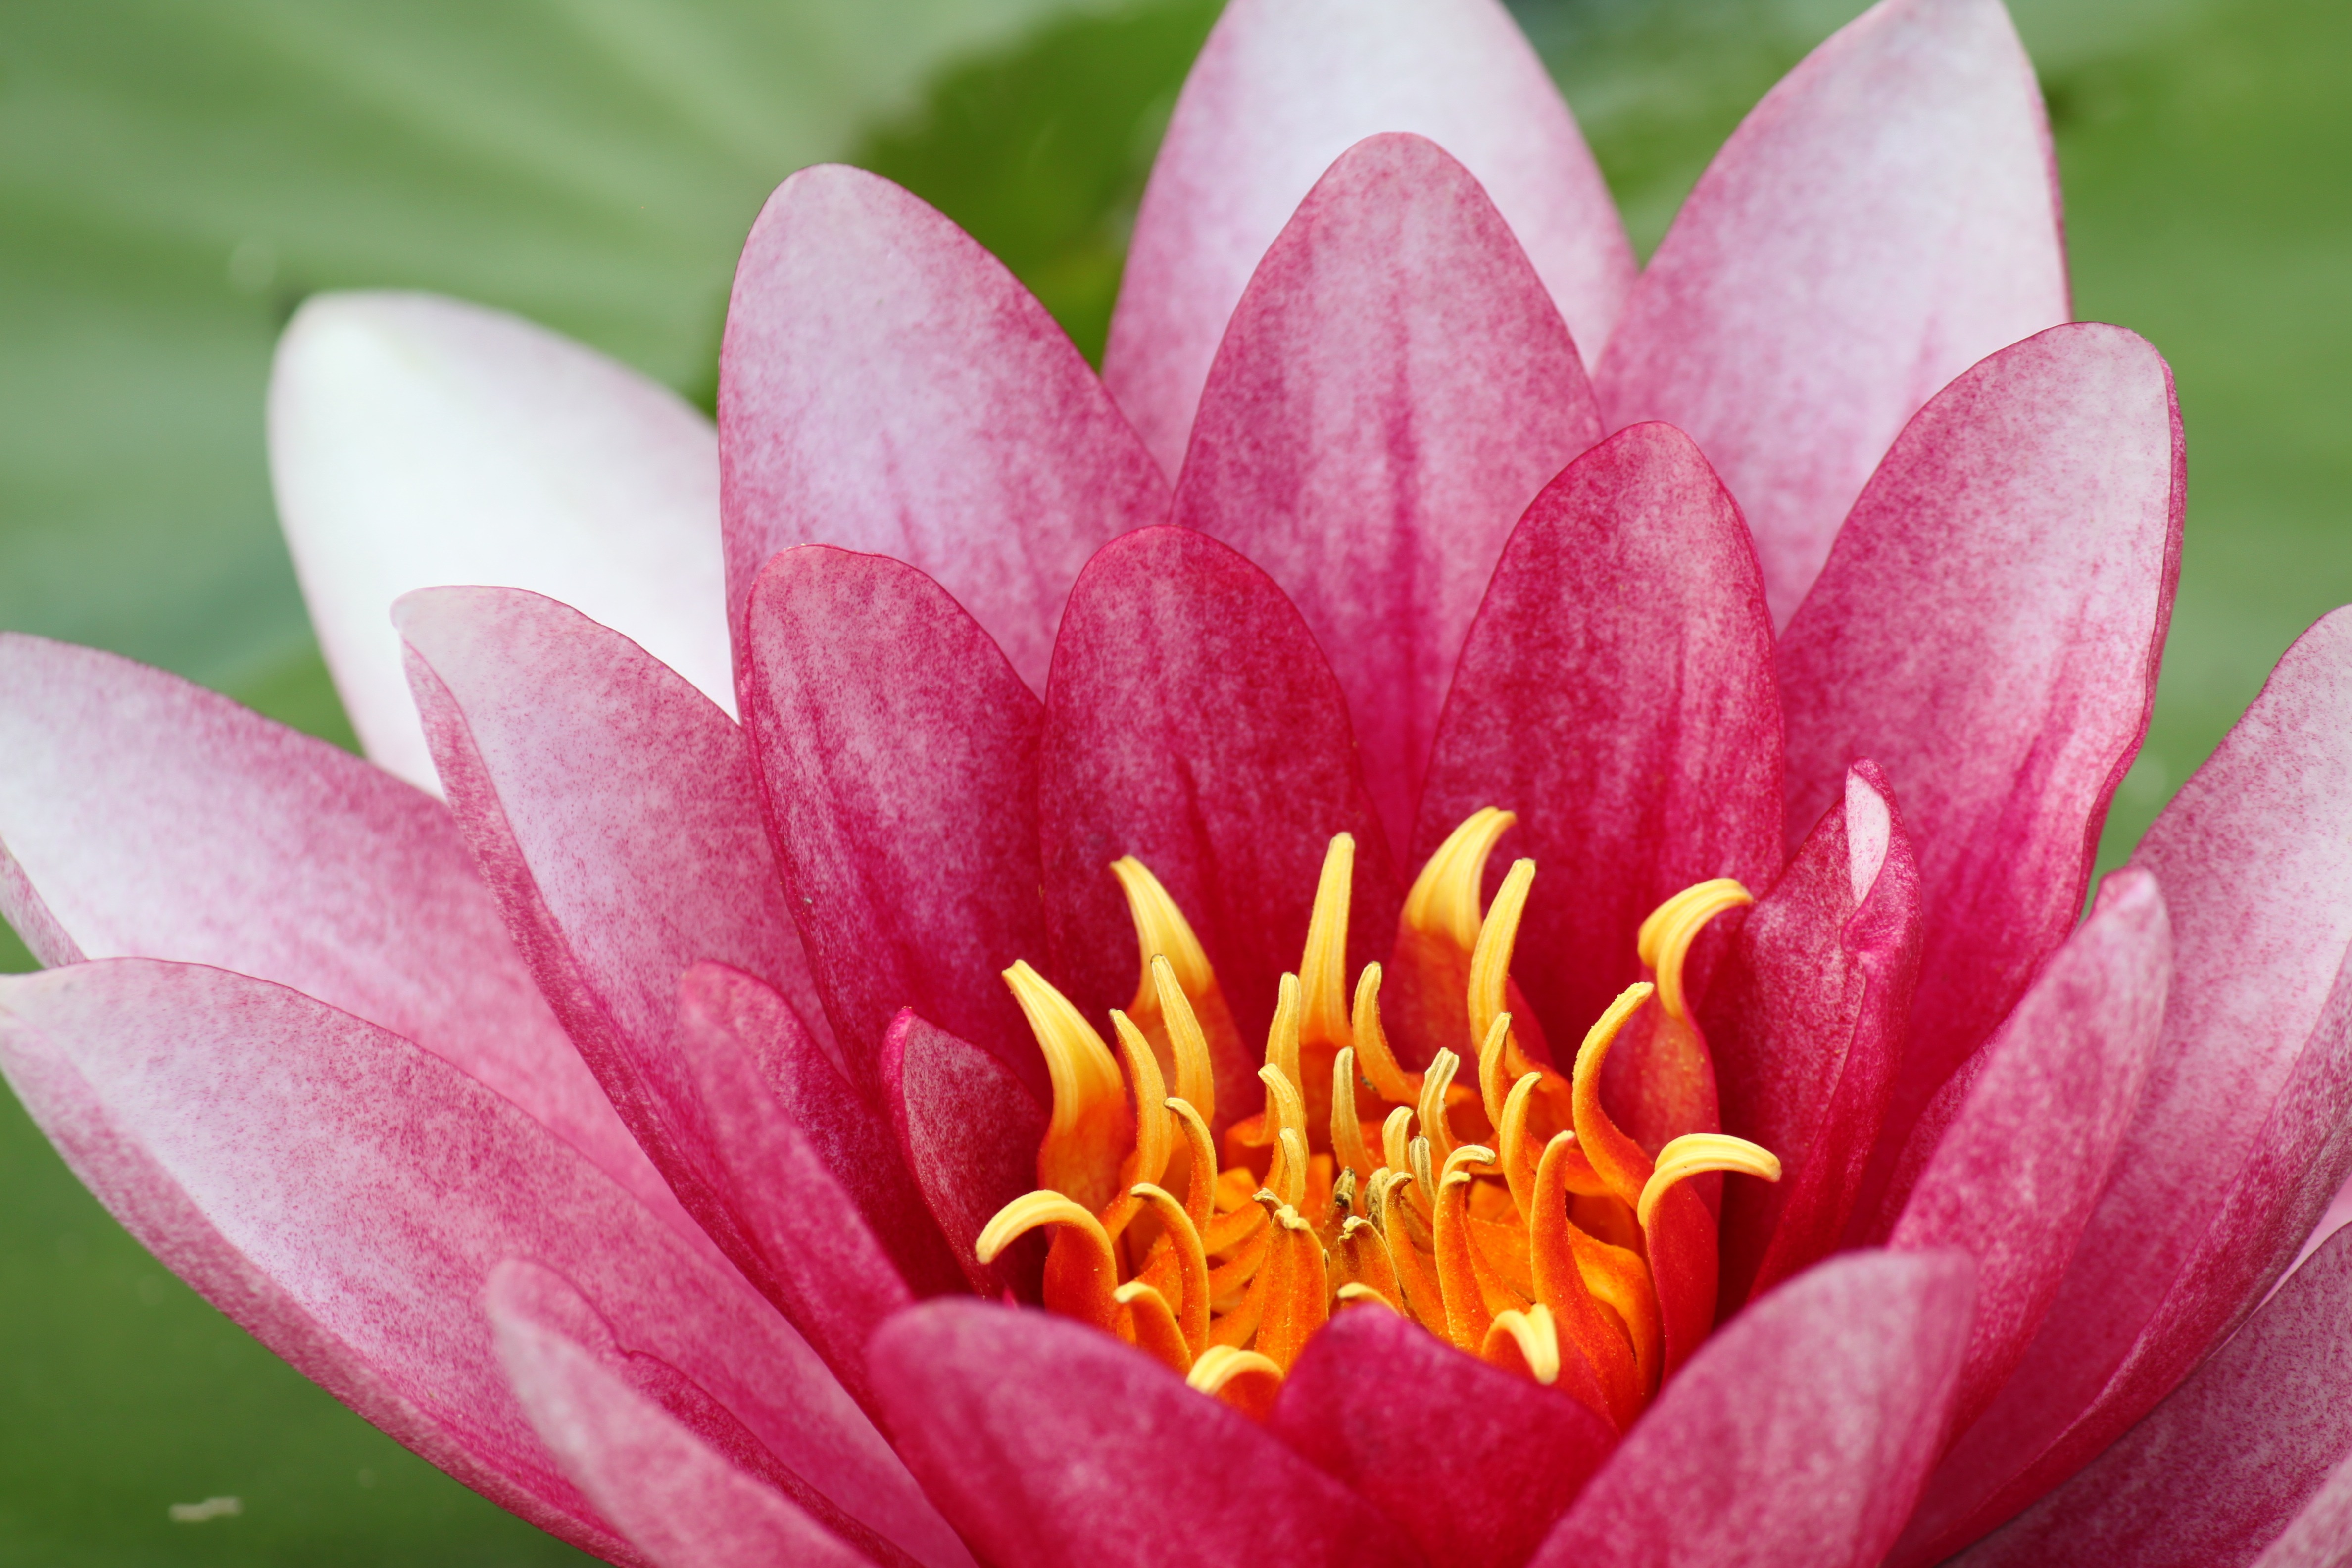
water, nature, blossom, plant, flower, petal, floral, macro, botany, blooming, aquatic, colorful, pink, sacred lotus, aquatic plant, flora, plants, water lily, flowers, close up, gardening, petals, decorative, bright, blossoms, lilies, lotus, gardens, ornamental, blooms, ponds, macro photography, flowering plant, land plant, proteales, abstracts